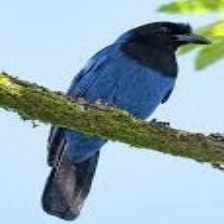
Species: AZURE JAY
Scientific name: CYANOCORAX CAERULEUS
ImageNet parent category: jay